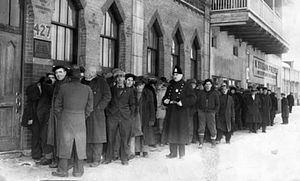
Une soupe populaire au 427 (""le Vestiaire des Pauvres"" renommé ""Accueil Bonneau"" en 1978) à Montréal lors de la Grande dépression de 1929"
L'Accueil Bonneau est un organisme à but non lucratif créé en 1877 dont la mission est d'accueillir la personne en situation ou à risque d'itinérance en l'accompagnant au quotidien dans la réponse à ses besoins essentiels et la recherche d'une meilleure qualité de vie et d'un mieux-être. Situé au 427 rue de la Commune Est à Montréal, l'organisme est au cœur du Vieux-Montréal.
Fernand Daoust est un homme politique et syndicaliste québécois.